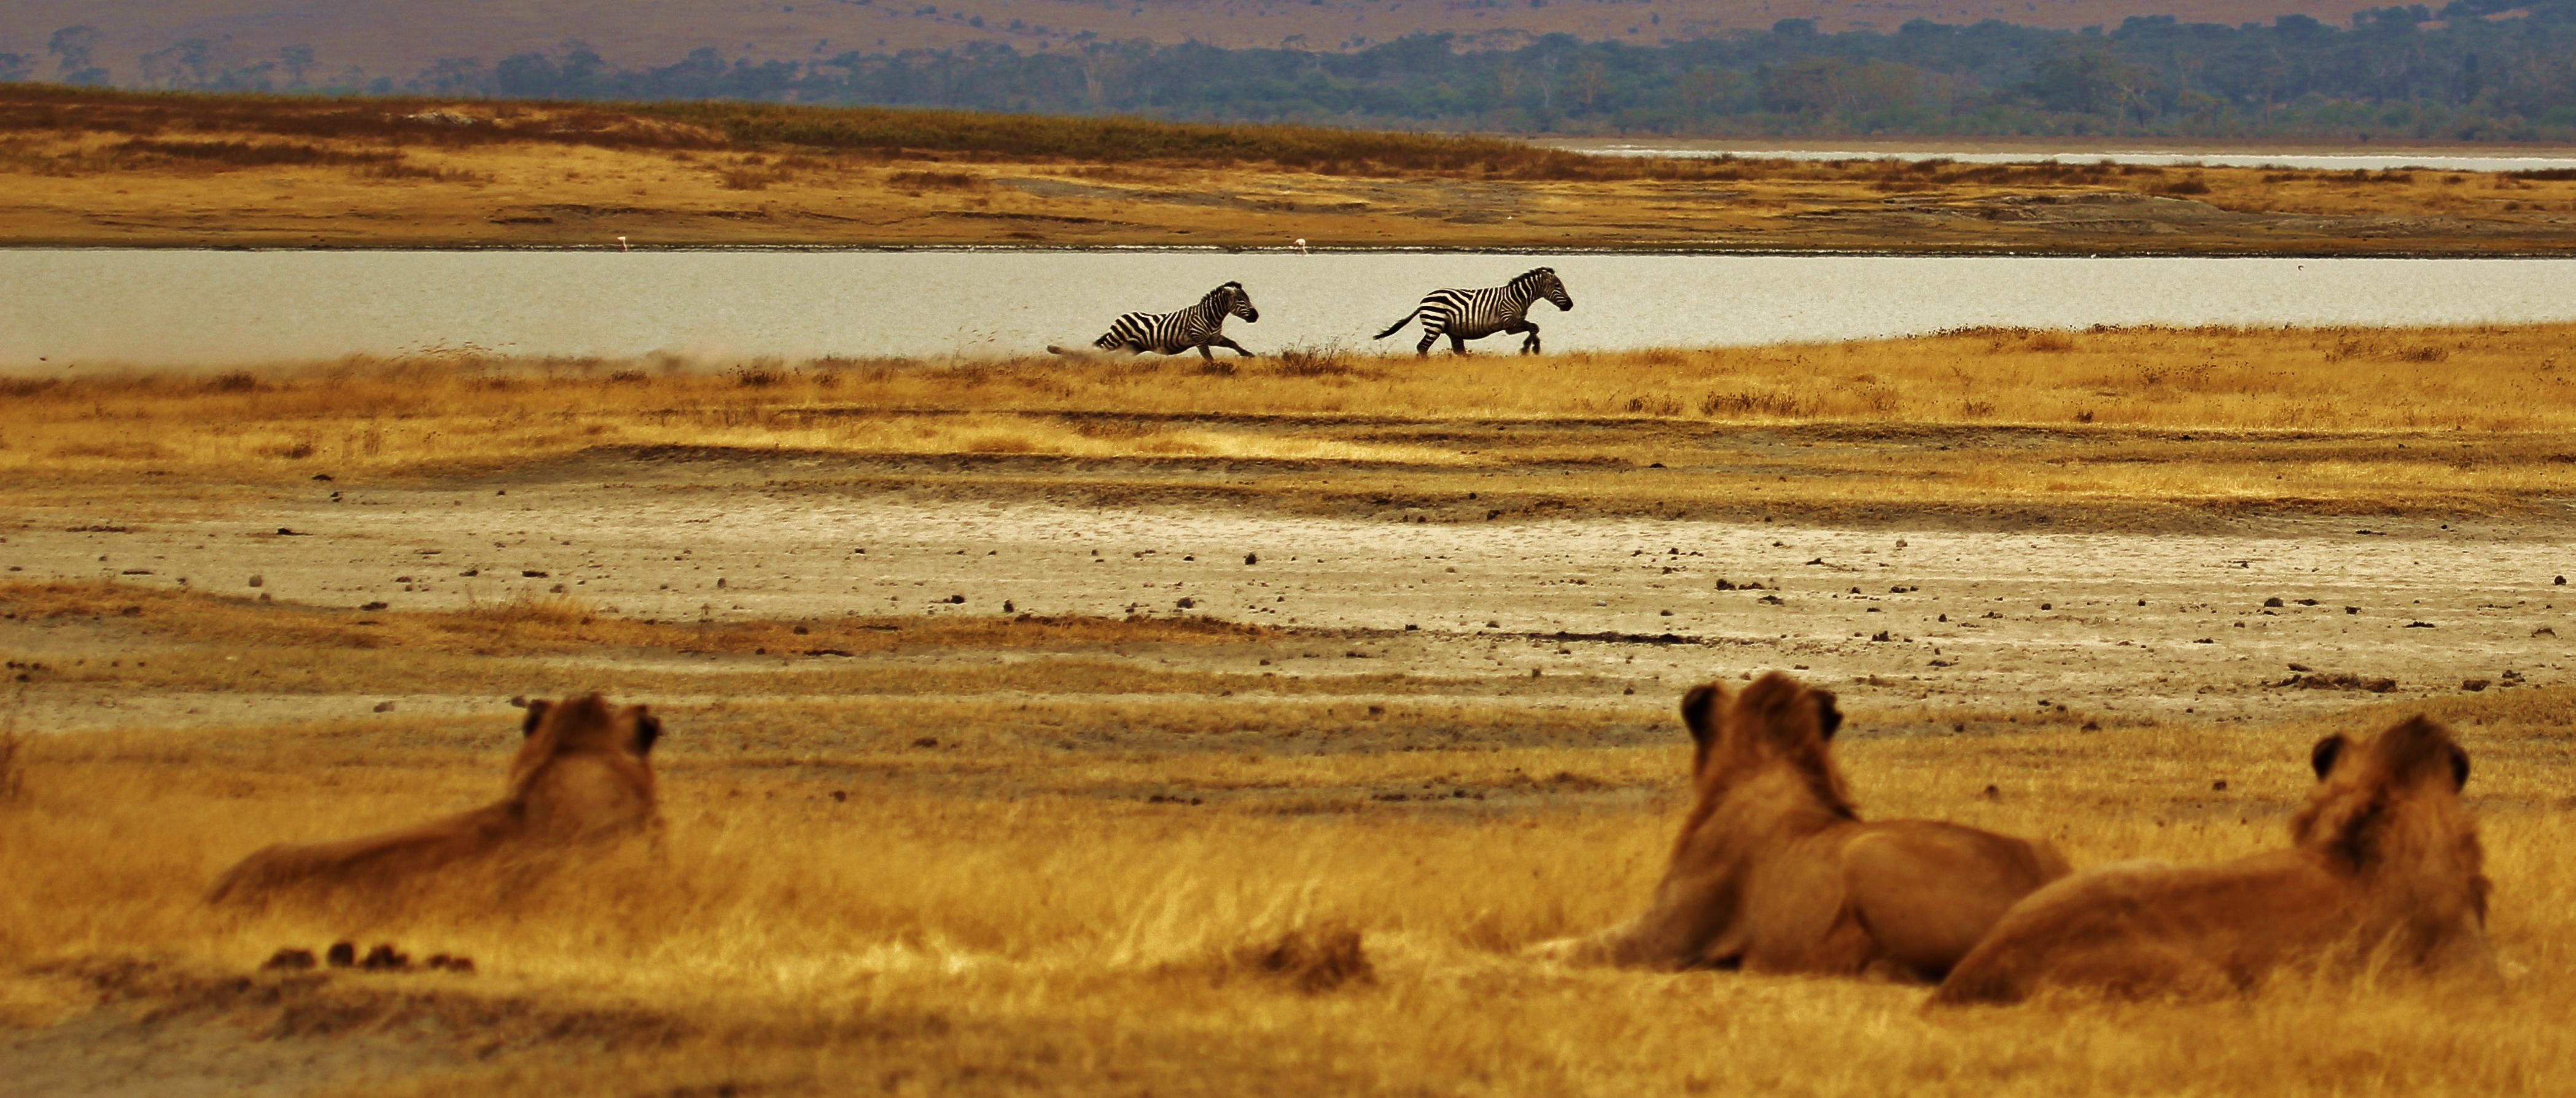
prairie, adventure, animal, male, wildlife, herd, africa, feline, mammal, predator, fauna, savanna, lion, plain, zebra, big cat, grassland, lions, tanzania, carnivore, safari, ecosystem, serengeti, tundra, zebras, steppe, baby zebra, nature serengeti, natural environment, ecoregion, mustang horse, ready to pounce